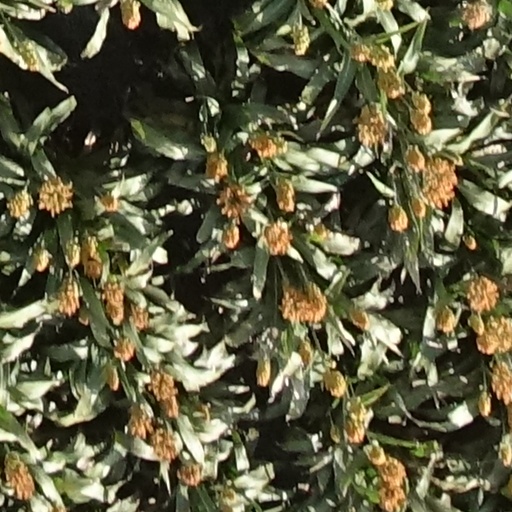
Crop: sorghum